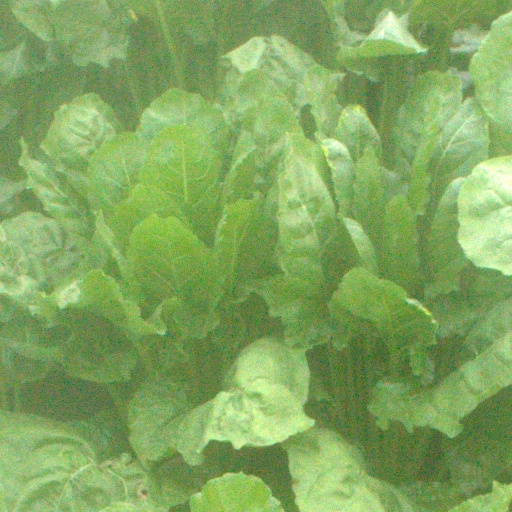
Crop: sugar beet